The Struggle Against Fascism in Germany

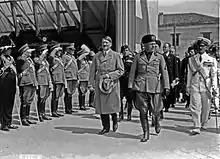
Fascist leaders Hitler and Mussolini in 1934

From the onset of the 1920s and 1930s, fascist movements had manifested across continental Europe but reached political maturation in Italy, Germany and Spain. In exile, Trotsky had still adhered to the view that Germany would be the principal terrain for world revolution.